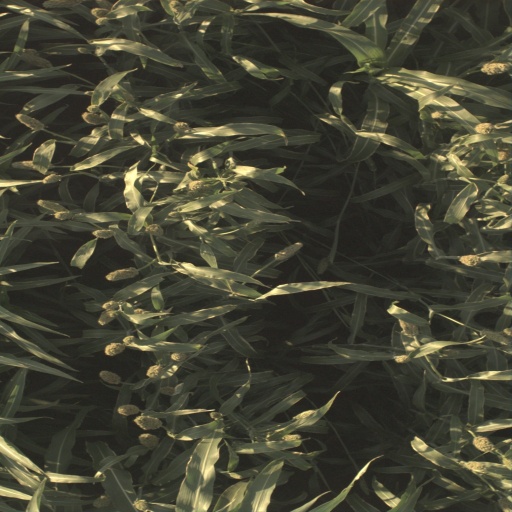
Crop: sorghum